Gracias

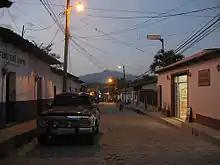
A street of Gracias.

During the events of the civil war of 1919, Colonels Vicente Tosta Carrasco, Flavio Delcid and Gregorio Ferrera, together with Captain Natividad Pérez, led the “Western Revolutionary Army”, starting their war operations in western Honduras. On August 11 at 5 a.m., they attacked the city of Gracias. The defending troops were under the command of General José León Castro. After a hard fight, the invaders took over the plaza and government offices5 and then left for Santa Rosa de Copán.